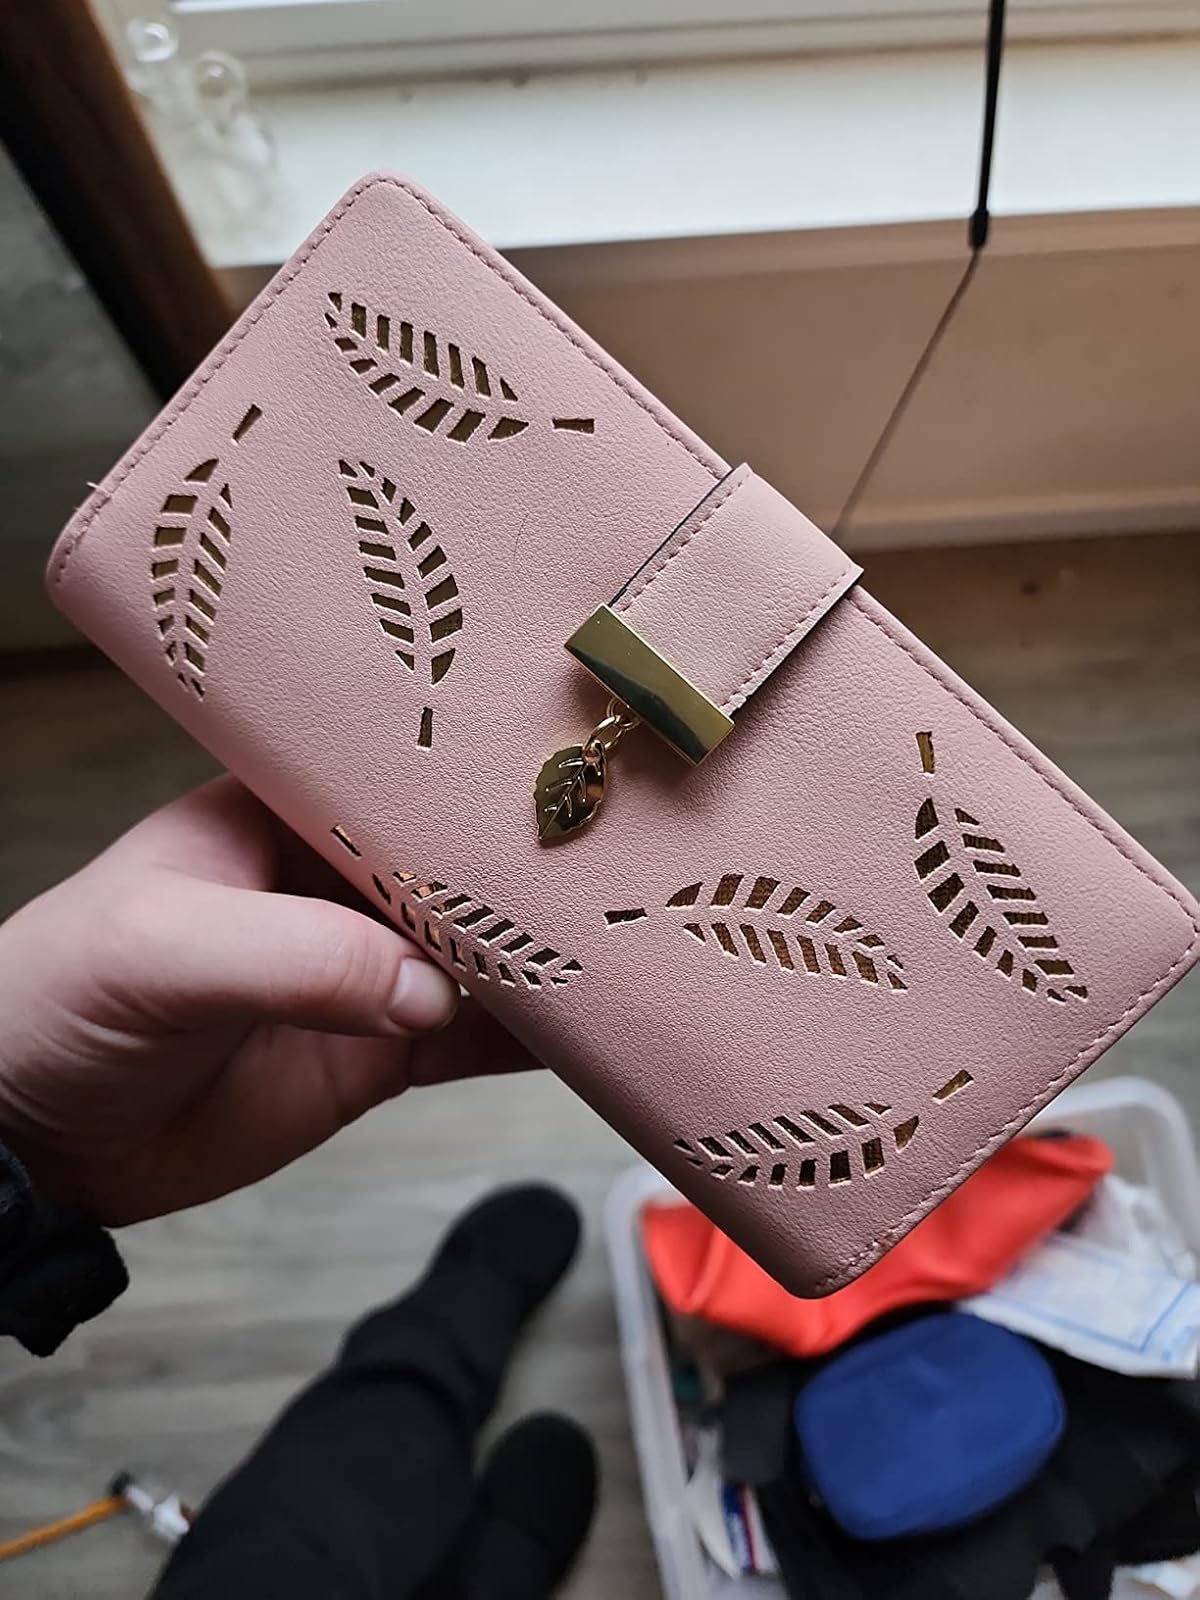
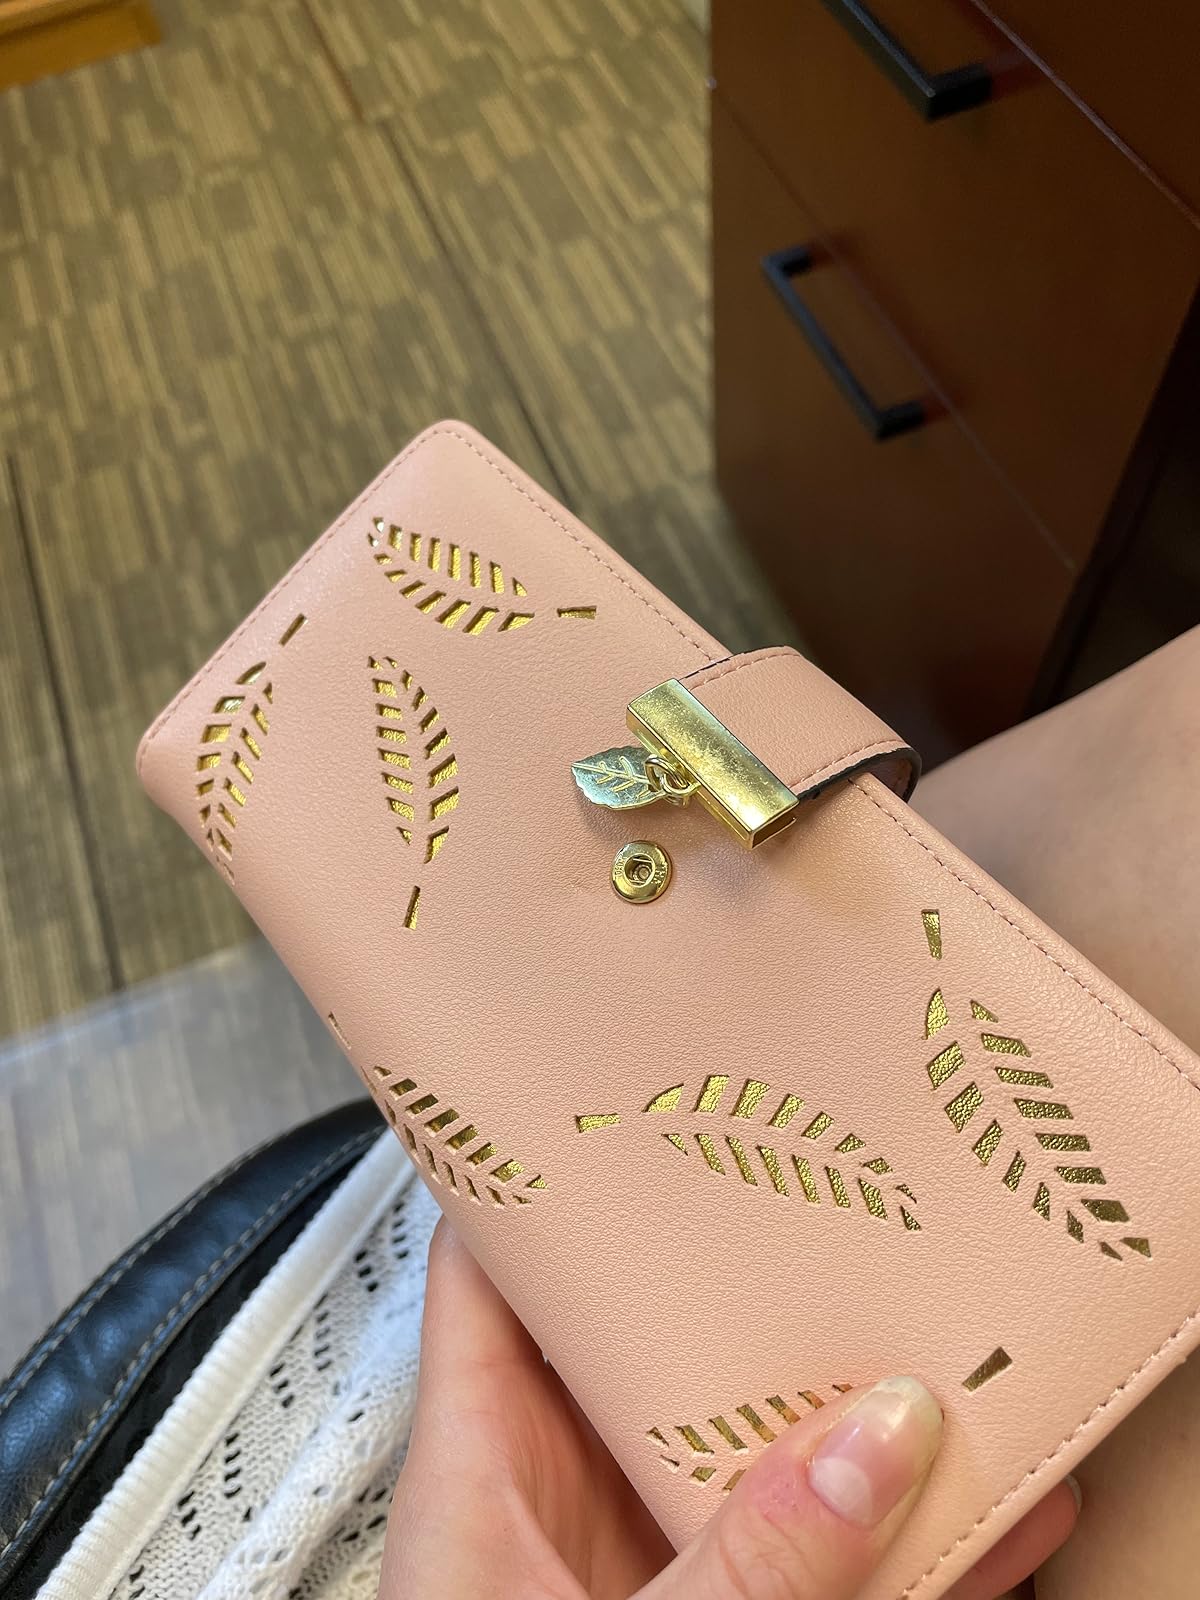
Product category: accessories_handbag
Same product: yes